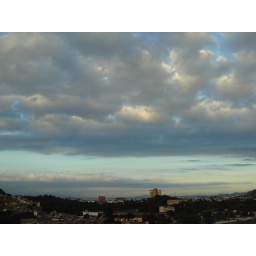
Clouds in a blue sky